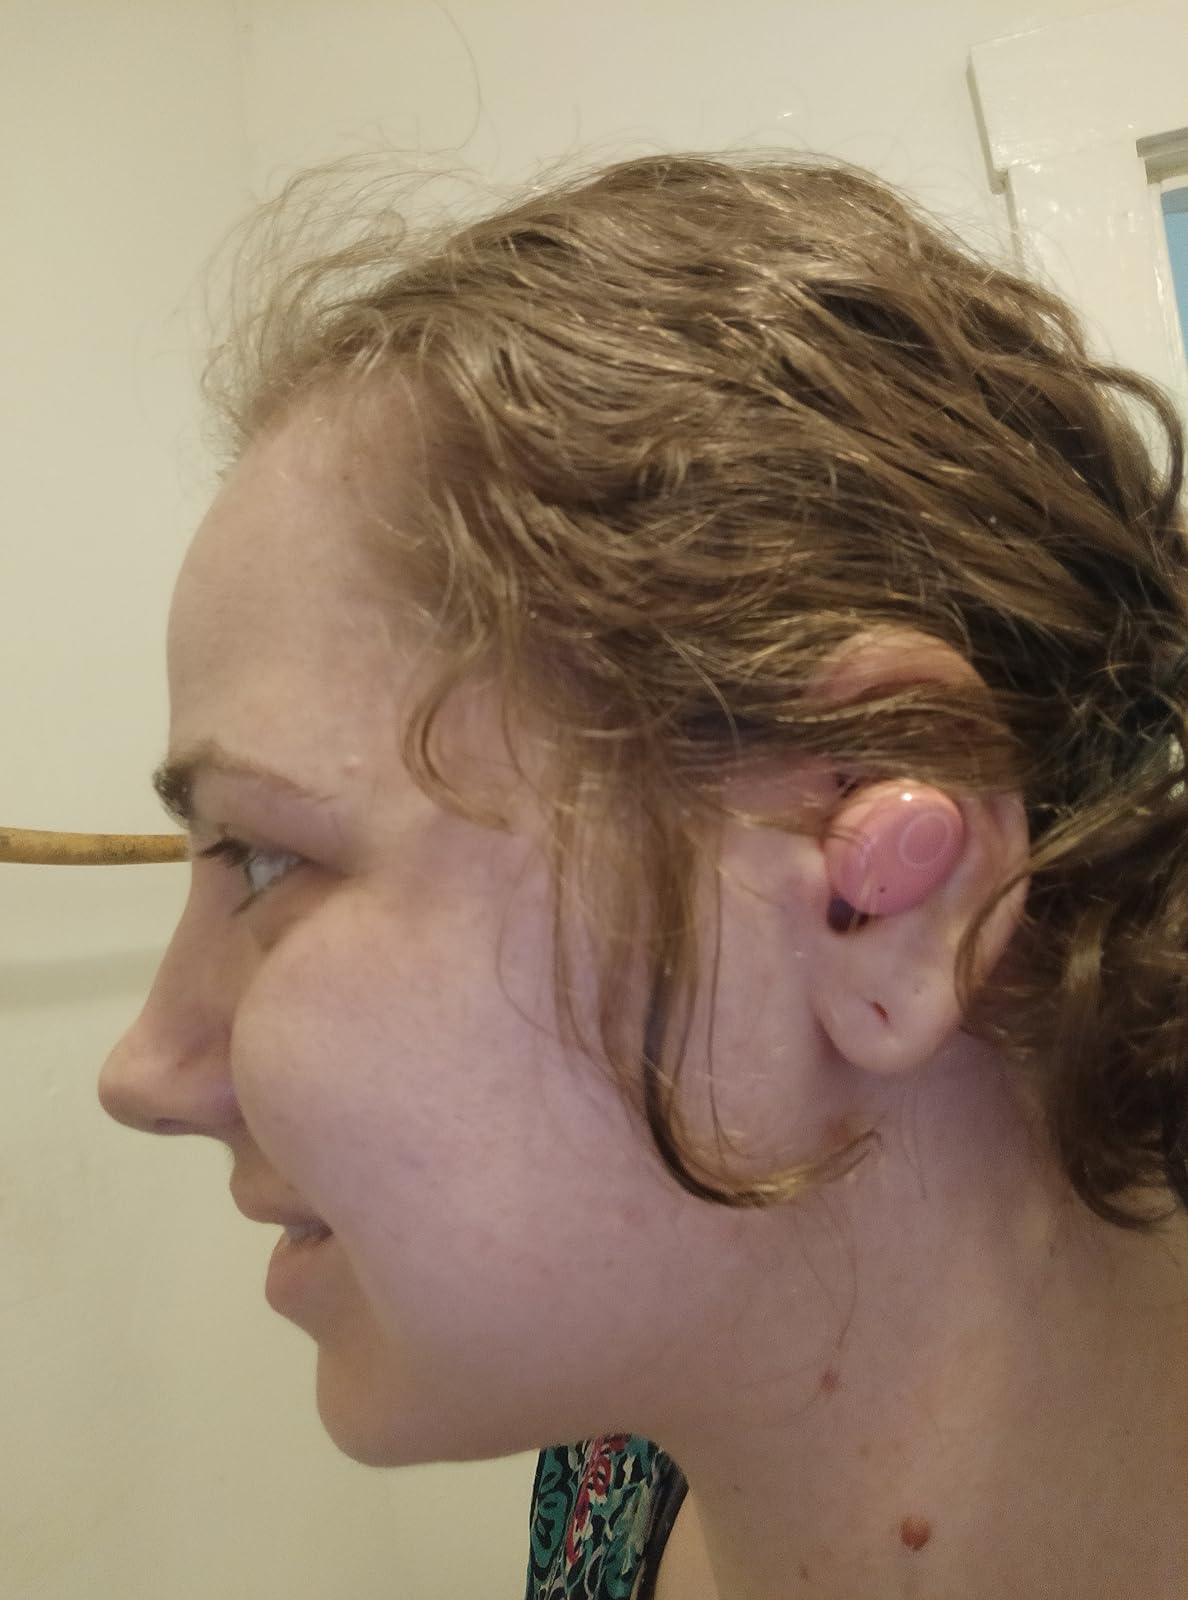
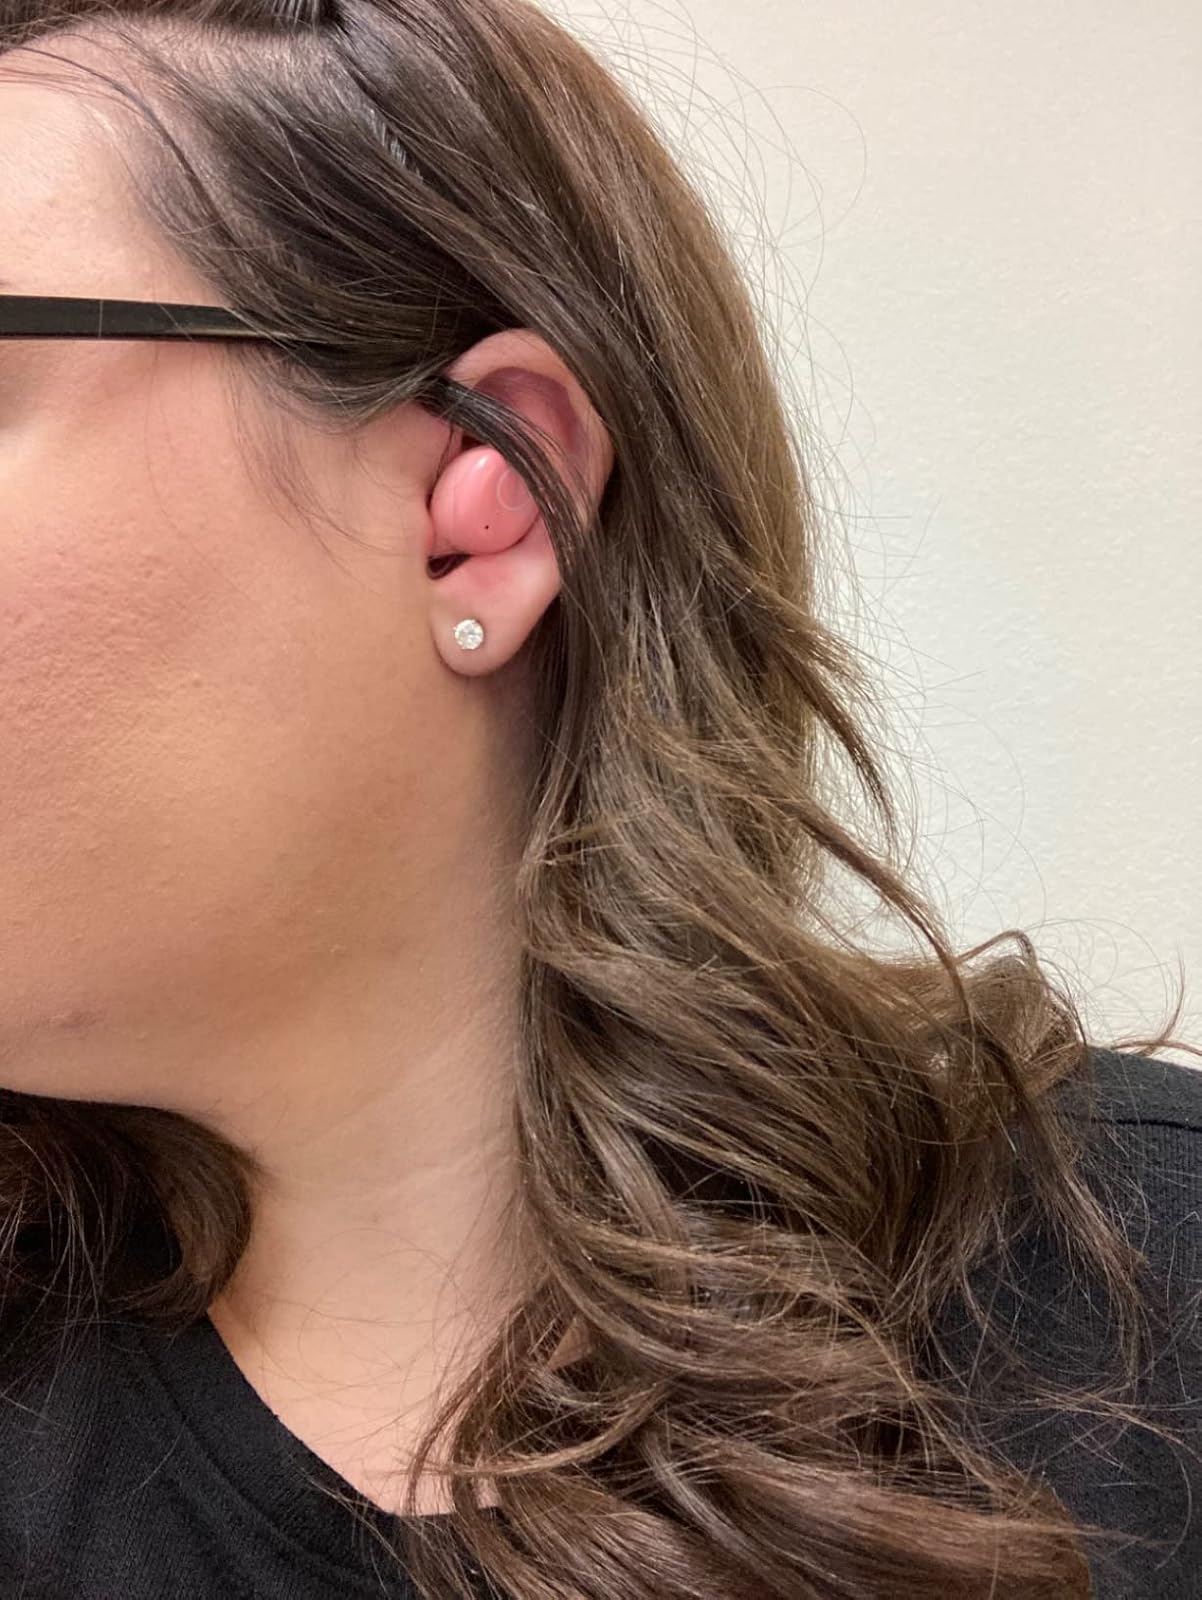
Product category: earbuds
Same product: yes